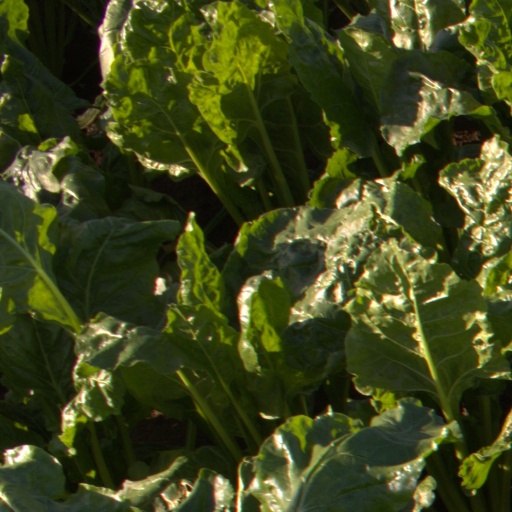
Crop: sugar beet